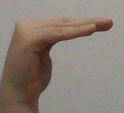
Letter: haa